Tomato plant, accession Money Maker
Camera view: tilt-top (135 deg); turntable rotation: 150 degrees
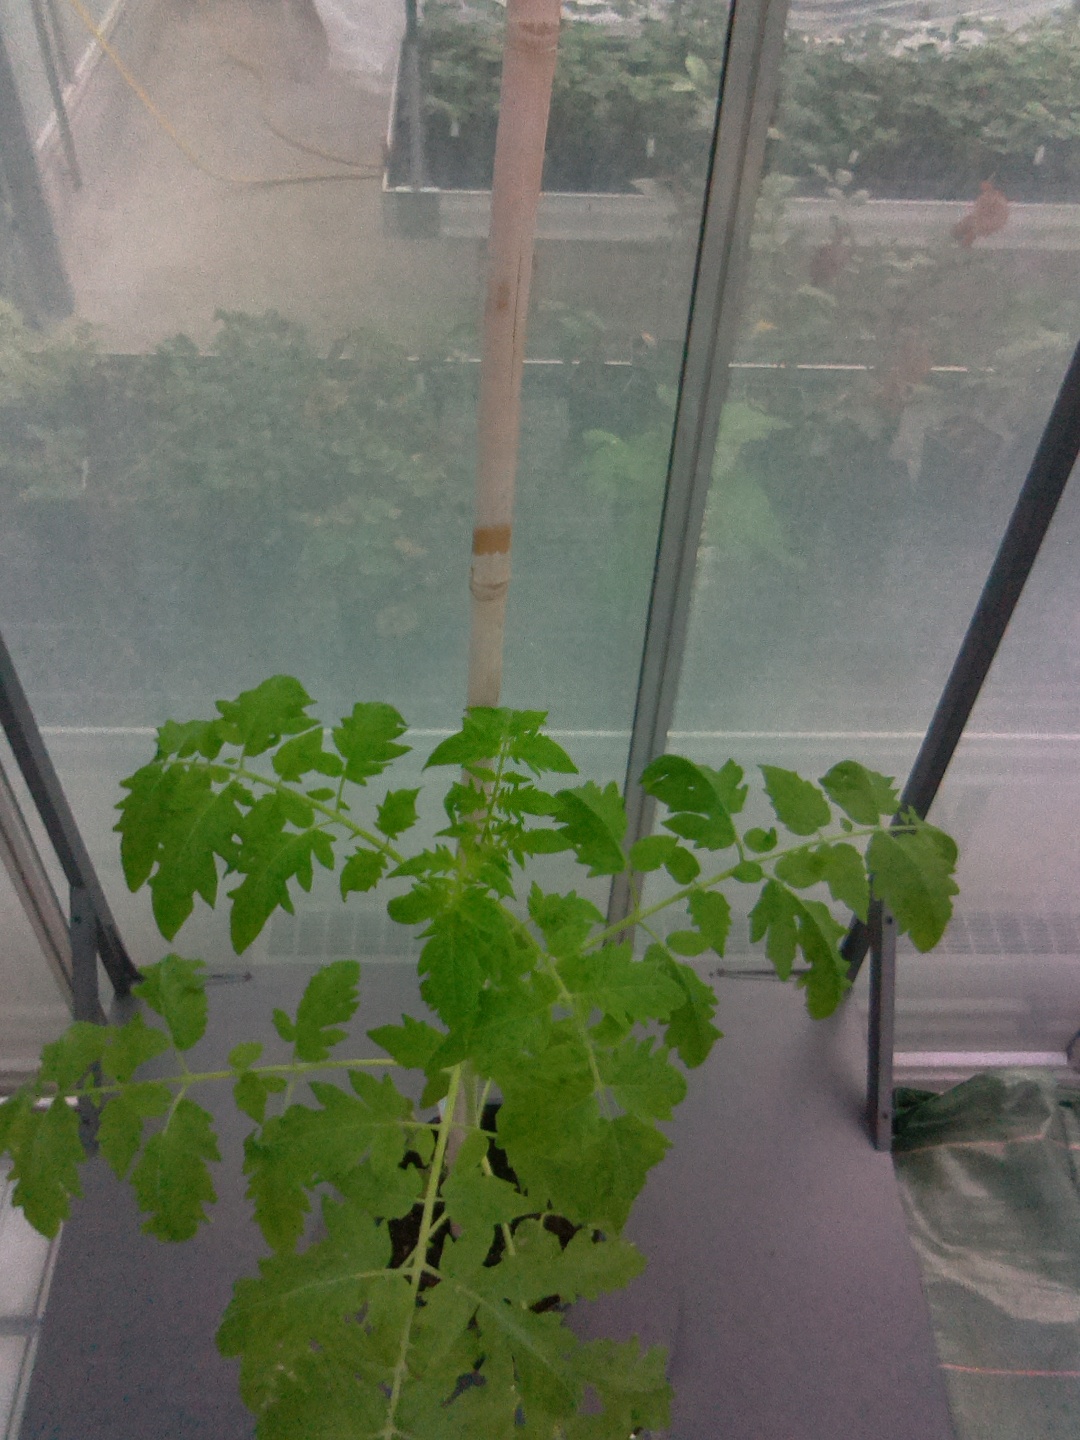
BBCH growth stage 15: 10 of true leaves visible